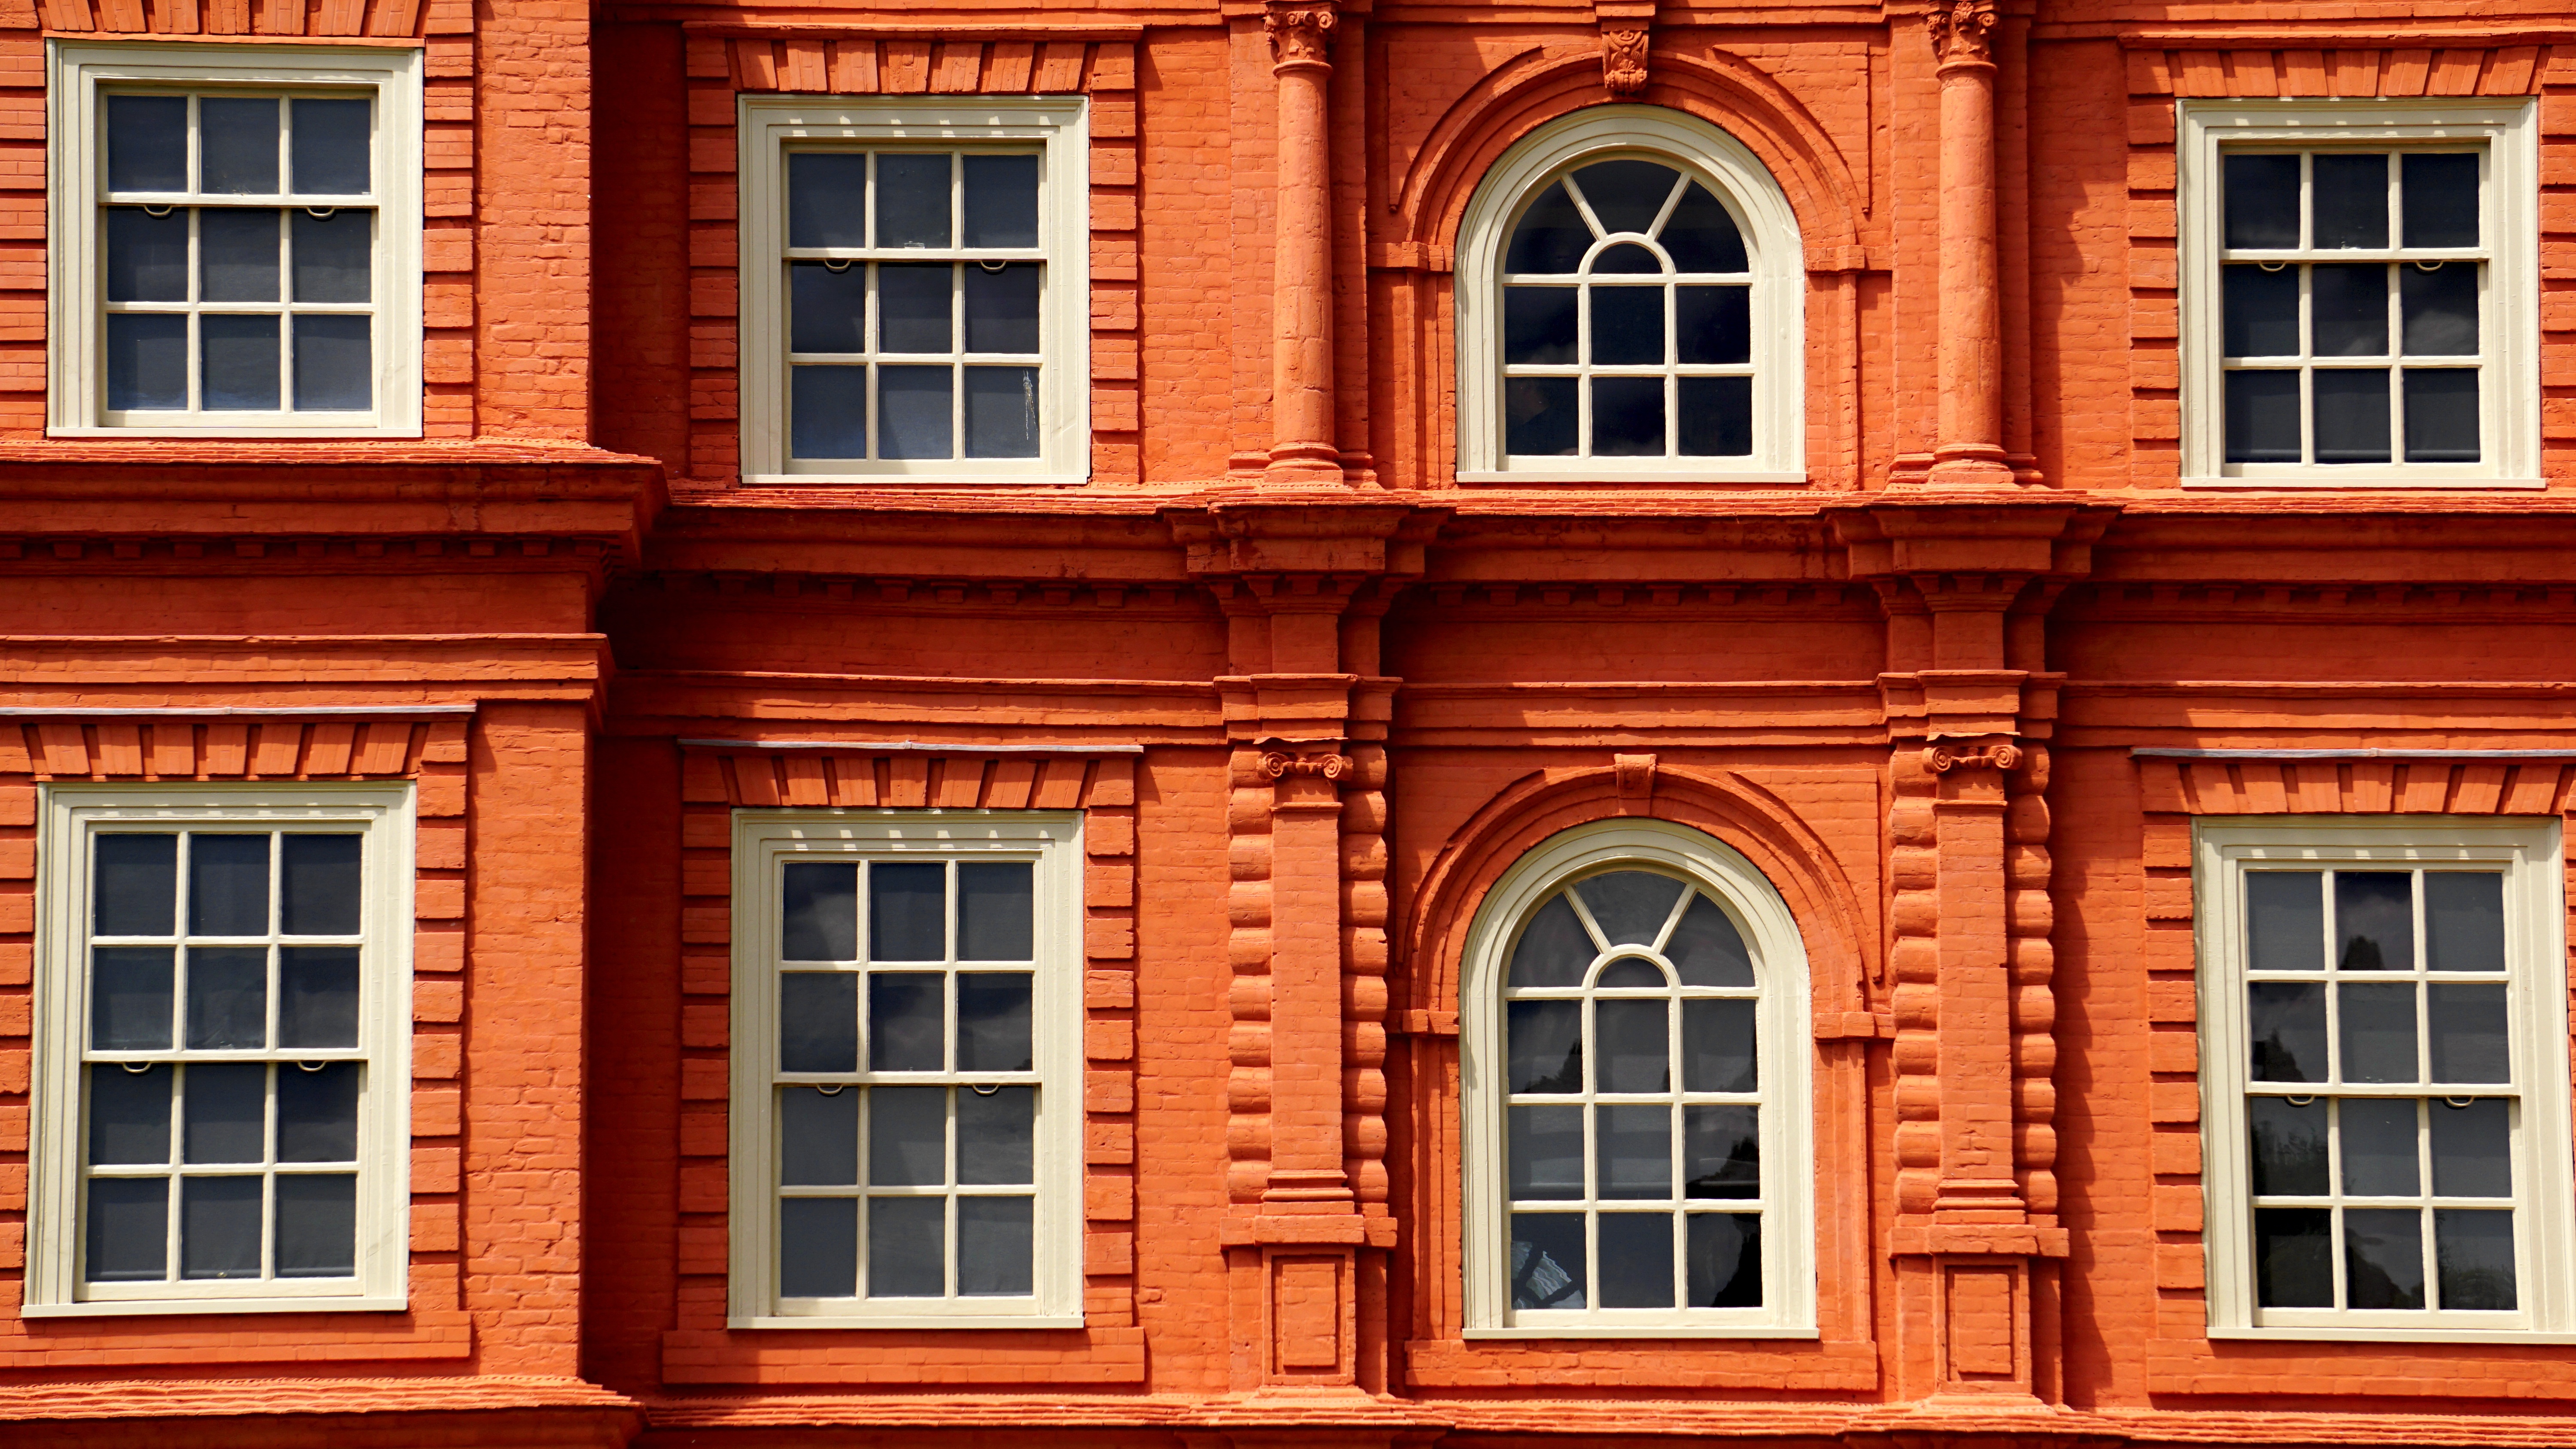
architecture, wood, house, window, building, old, home, wall, stone, downtown, red, facade, exterior, brick, door, design, windows, front, estate, brickwork, architectural, siding, window covering, sash window